Jarella

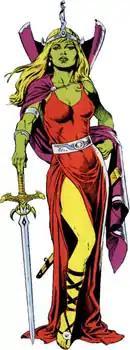
Jarella as depicted in "Marvel Universe Deluxe Edition" #18. Art by Sandy Plunkett.

Jarella is a fictional character appearing in American comic books published by Marvel Comics. Along with Betty Ross and Caiera, she was one of the Hulk's great loves. The character was introduced in "The Incredible Hulk" #140 (May 1971), and was created by Roy Thomas, Herb Trimpe, and guest writer Harlan Ellison.